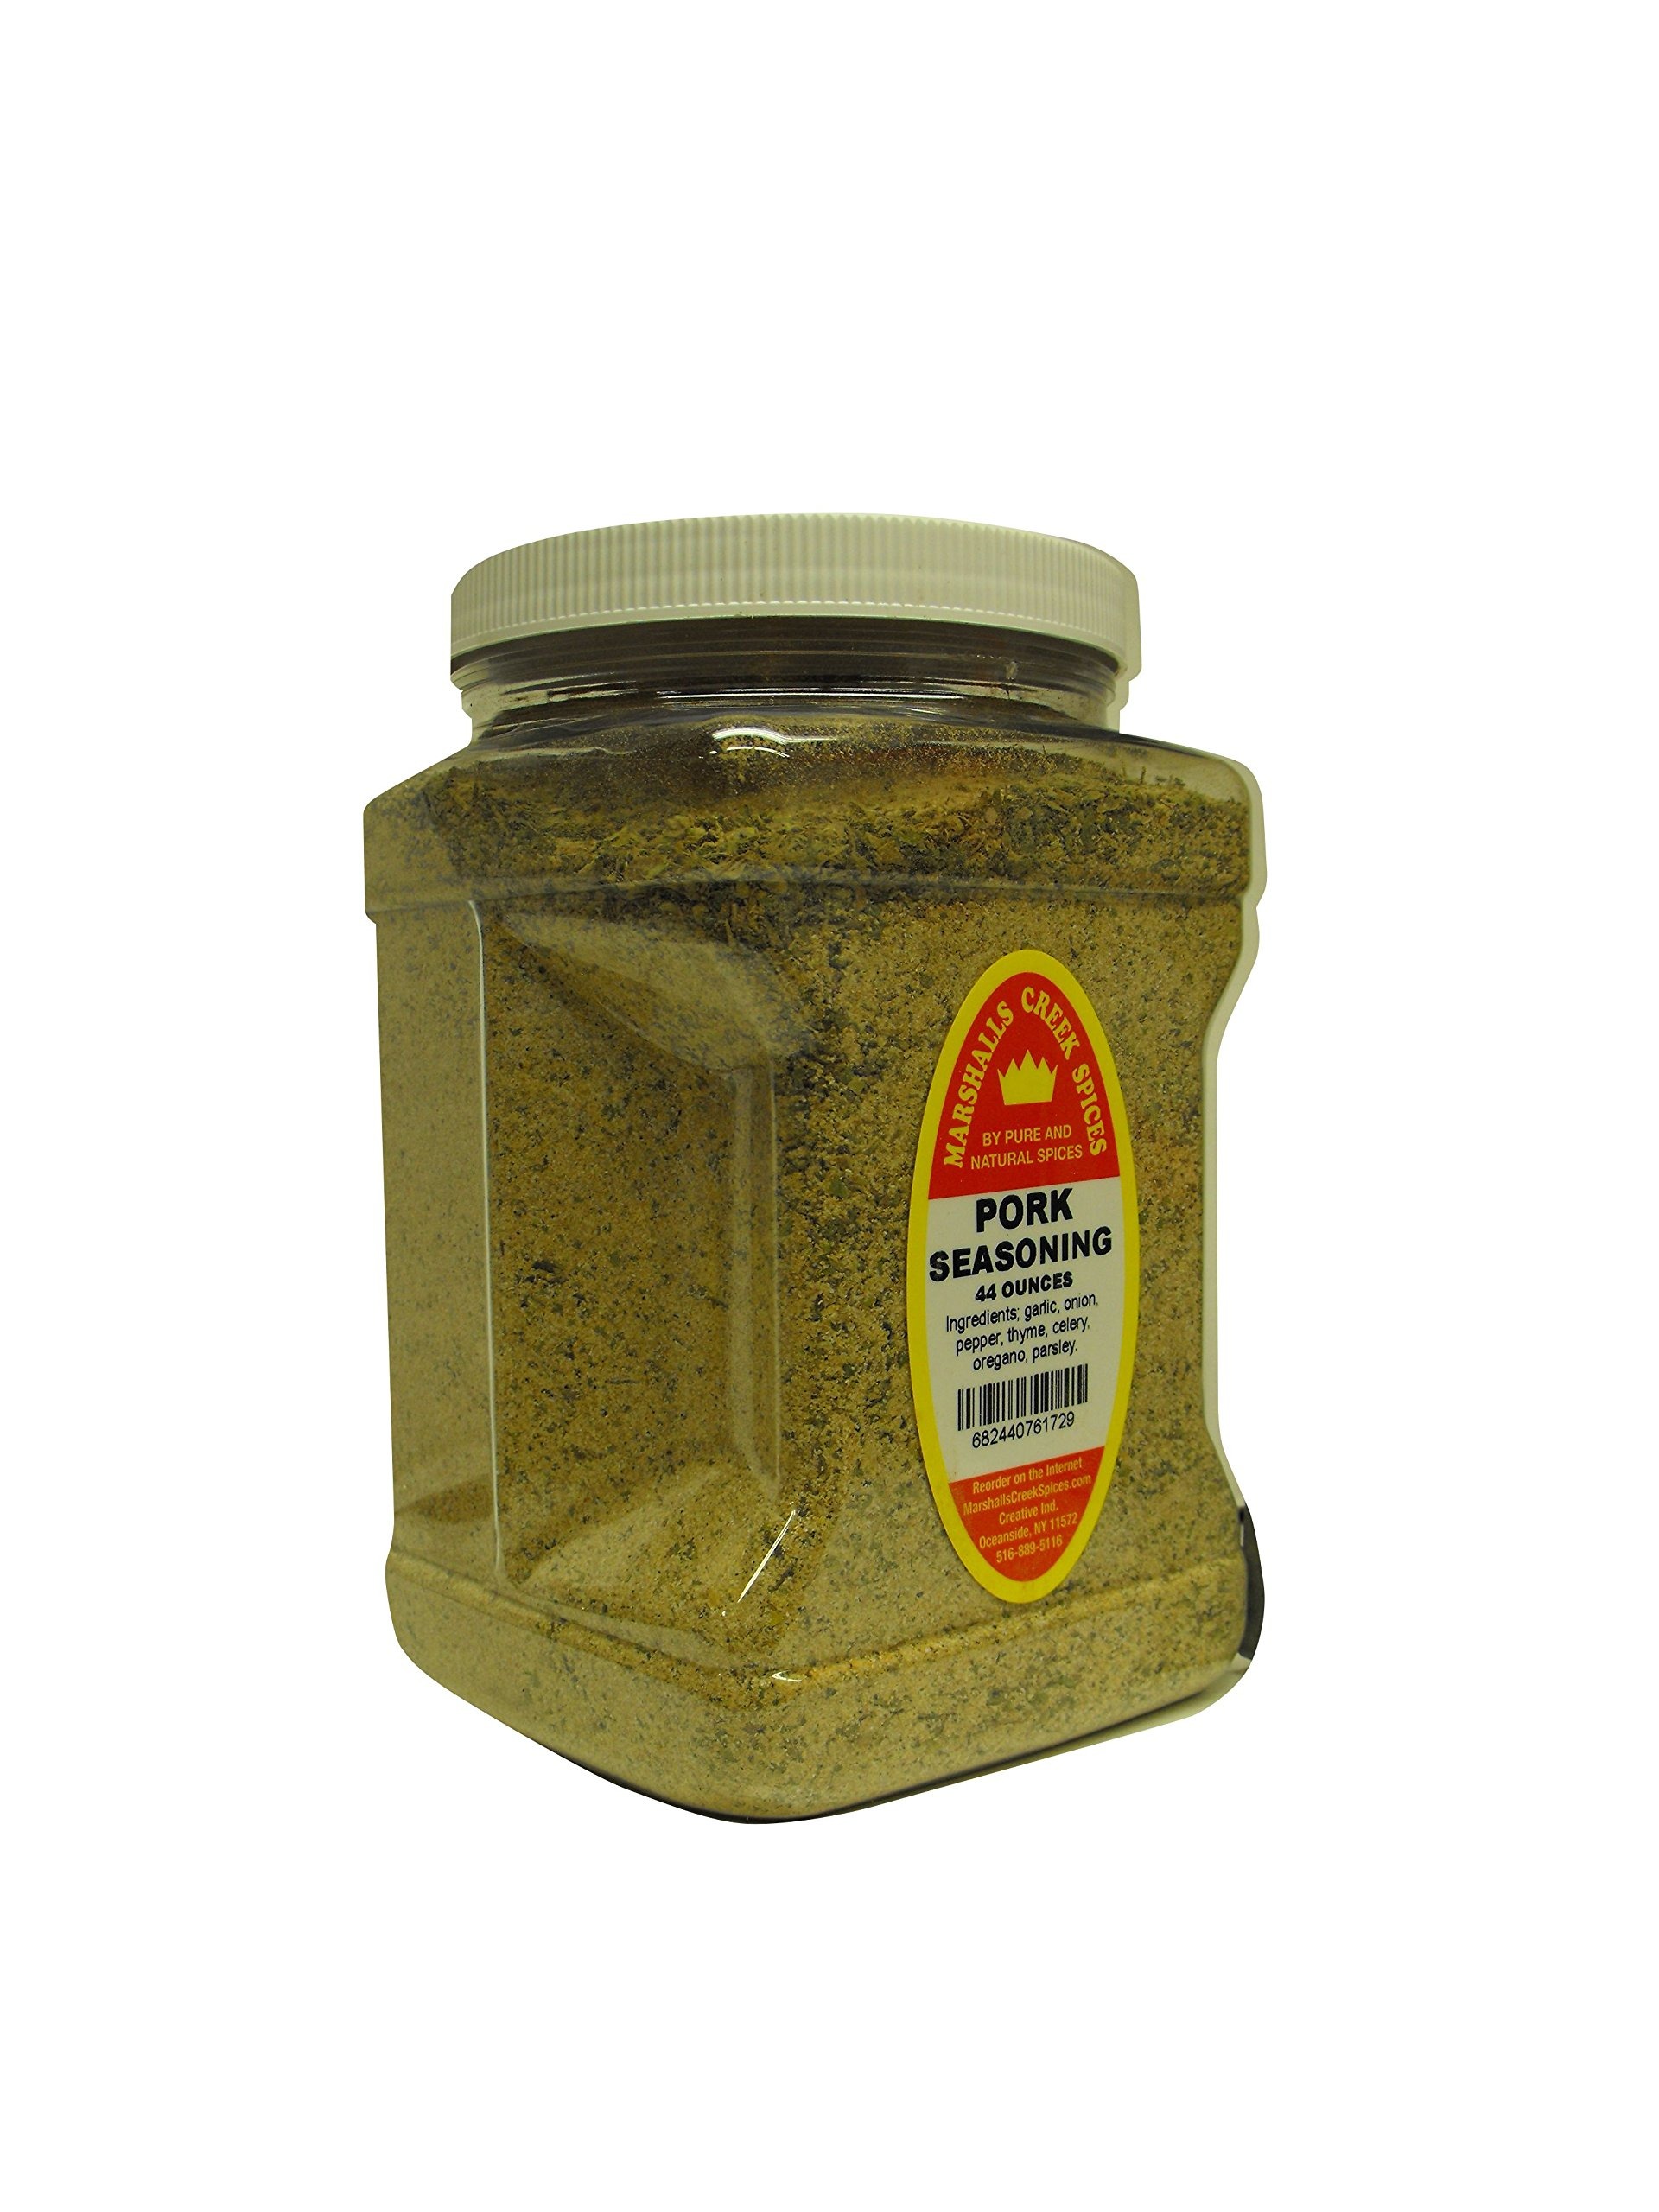
Item Name: Marshall’s Creek Spices Family Size Pork Seasoning No Salt, 44 Ounce
Bullet Point 1: Packed Fresh Weekly
Bullet Point 2: No fillers
Bullet Point 3: No MSG
Bullet Point 4: All Natural
Bullet Point 5: Ingredients; garlic, onion, pepper, thyme, celery, oregano, parsley
Value: 44.0
Unit: oz

Price: 30.93